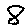
Label: 8